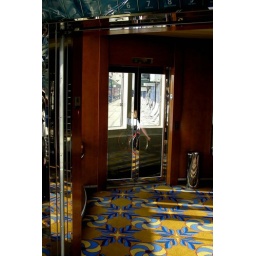
Looking from the elevator foyer, through the glass lift doors, through the windows in the back of the lift shaft, and out to the Promenade Deck.